Healfdene

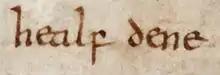
A mention of Halfdan in the "Beowulf"

Halfdan (Medieval : "half Dane") was a late 5th and early 6th century legendary Danish king of the Scylding (Skjöldung) lineage, the son of king named Fróði in many accounts, noted mainly as the father to the two kings who succeeded him in the rule of Denmark, kings named Hroðgar and Halga in the Old English poem "Beowulf" and named Hróar and Helgi in Old Norse accounts.